Hypatia

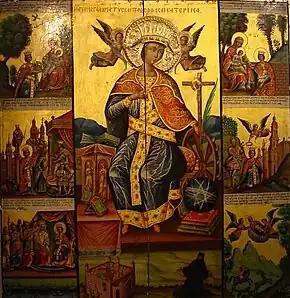
Icon of Saint Catherine of Alexandria from Saint Catherine's Monastery in Sinai, Egypt. The legend of Saint Catherine is thought to have been at least partially inspired by Hypatia.

Hypatia's death was similar to those of Christian martyrs in Alexandria, who had been dragged through the streets during the Decian persecution in 250. Other aspects of Hypatia's life also fit the mold for a Christian martyr, especially her lifelong virginity. In the Early Middle Ages, Christians conflated Hypatia's death with stories of the Decian martyrs and she became part of the basis for the legend of Saint Catherine of Alexandria, a virgin martyr said to have been exceedingly wise and well-educated. The earliest attestation for the cult of Saint Catherine comes from the eighth century, around three hundred years after Hypatia's death. One story tells of Saint Catherine being confronted by fifty pagan philosophers seeking to convert her, but instead converting all of them to Christianity through her eloquence. Another legend put forth that Saint Catherine had been a student of Athanasius of Alexandria. In the Laodikeia of Asia Minor (today Denizli in Turkey) until late 19th century Hypatia was venerated as identical to St. Catherine.